Cell-penetrating peptide

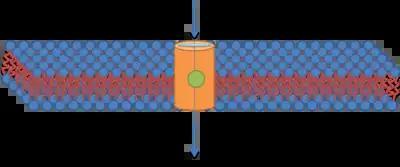

Cell-penetrating peptide facilitated translocation is a topic of great debate. Evidence has been presented that translocation could use several different pathways for uptake. In addition, the mechanism of translocation can be dependent on whether the peptide is free or attached to cargo. The quantitative uptake of free or CPP connected to cargo can differ greatly but studies have not proven whether this change is a result of translocation efficiency or the difference in translocation pathway. It is probable that the results indicate that several CPP mechanisms are in competition and that several pathways contribute to CPP internalization.